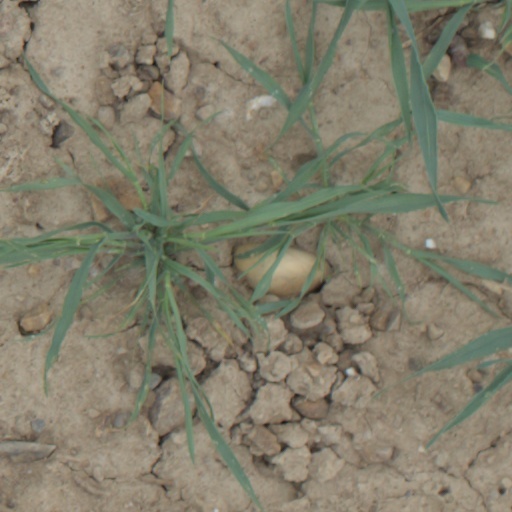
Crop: wheat